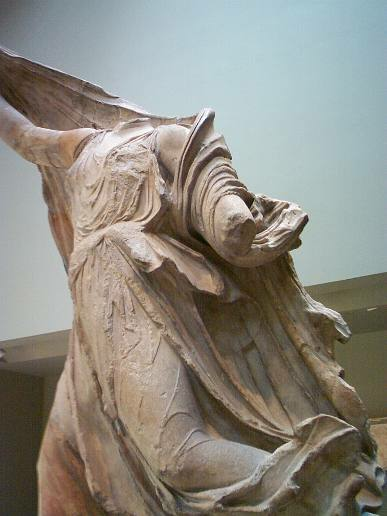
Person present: No